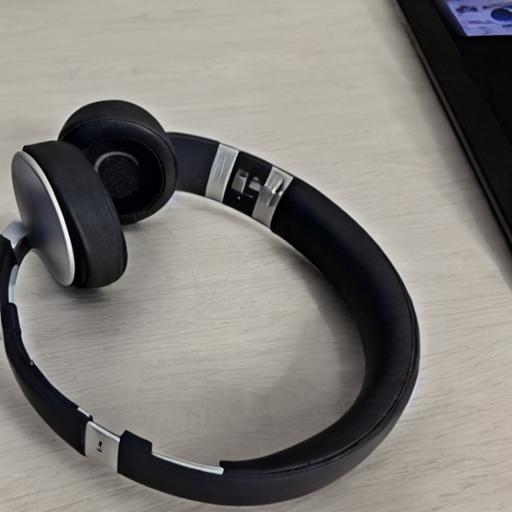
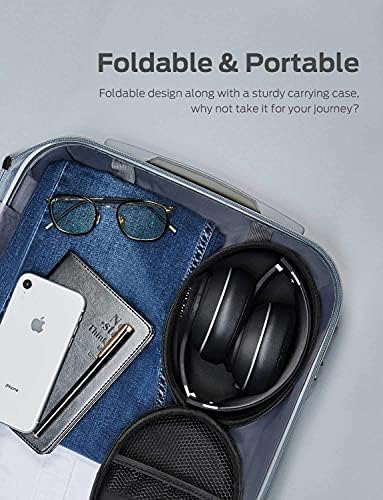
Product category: headphones
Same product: no